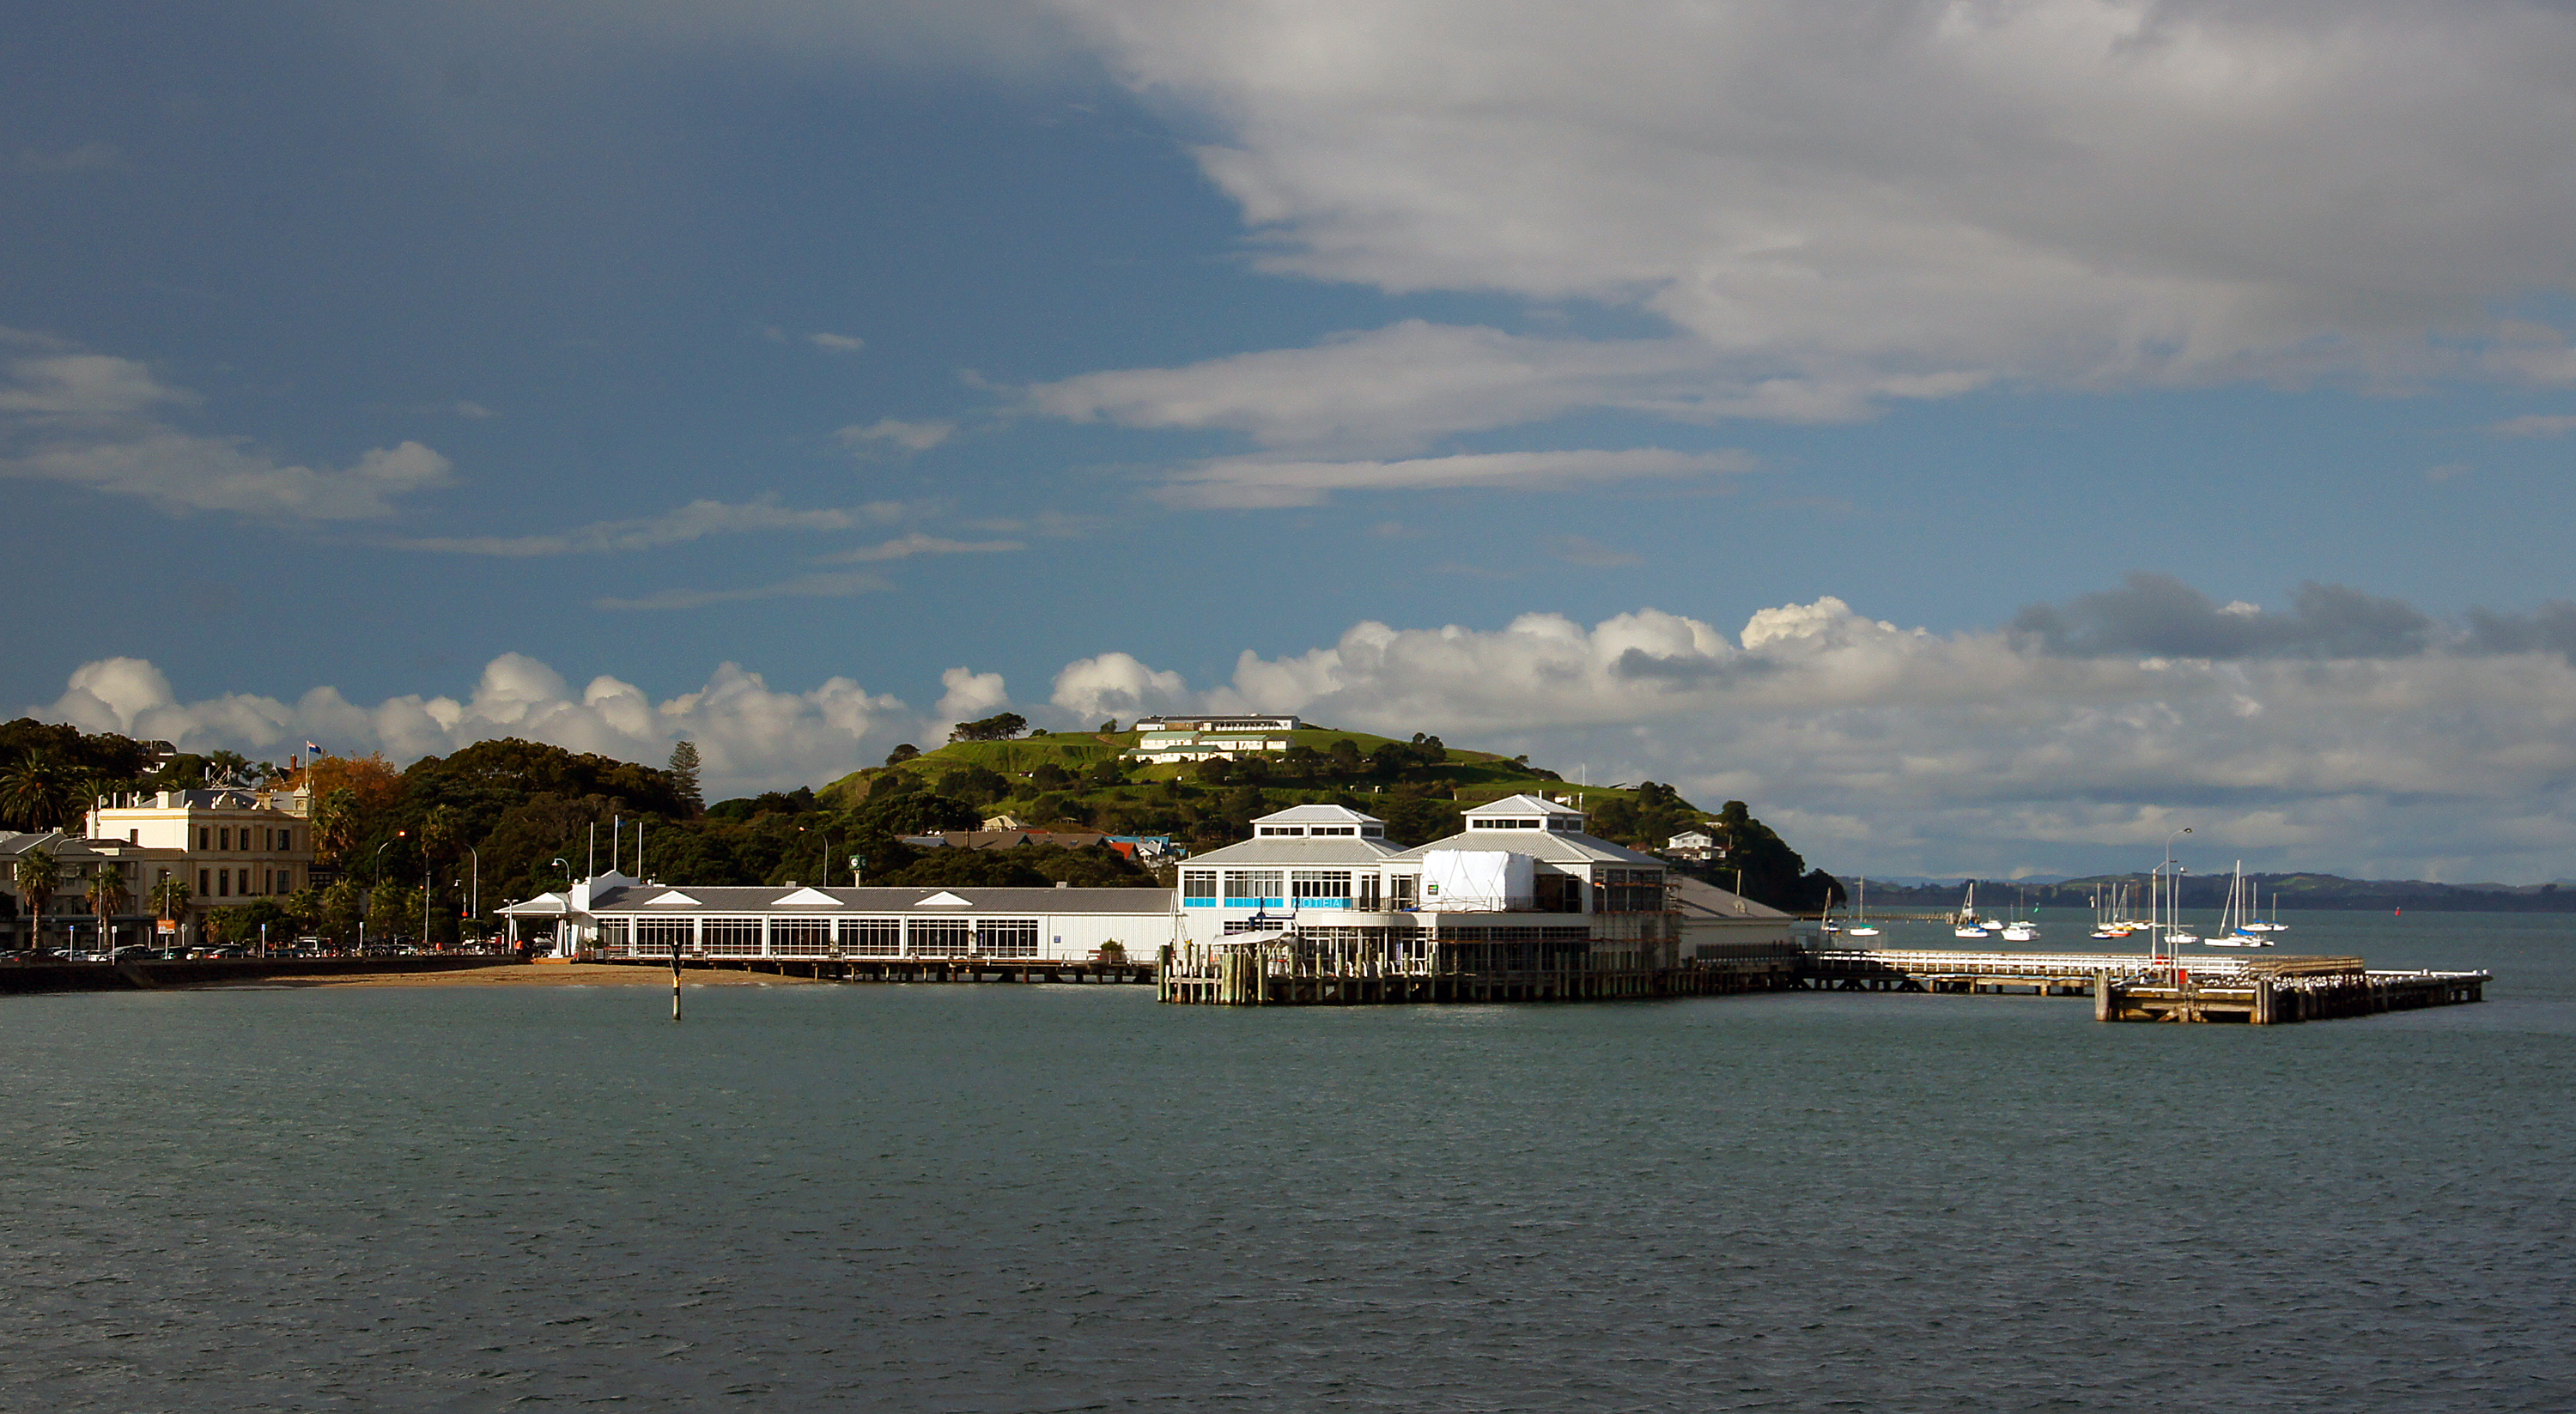
beach, sea, coast, ocean, horizon, cloud, boat, shore, ship, vacation, vehicle, bay, harbor, body of water, ferry, newzealand, auckland, watercraft, devonportferryterminal, passenger ship